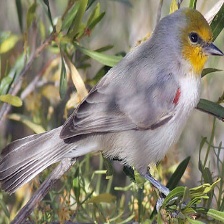
Species: VERDIN
Scientific name: AURIPARUS FLAVICEPS